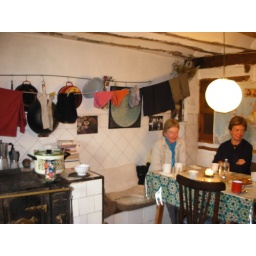
In the kitchen, the only warm place, with wet clothes hanging over the stove and us! Sylvia a British pilgrim with me.